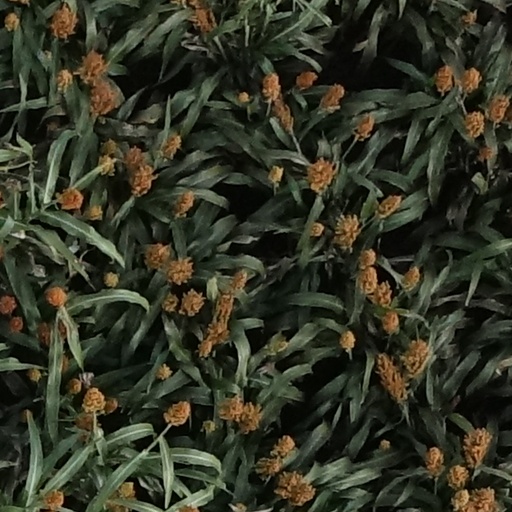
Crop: sorghum